Sascha Kirschstein

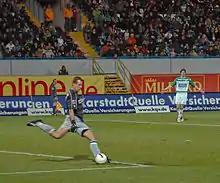
Kirschstein playing for Greuther Fürth in 2008

Sascha Kirschstein (born 9 June 1980) is a German former professional footballer who played as a goalkeeper.